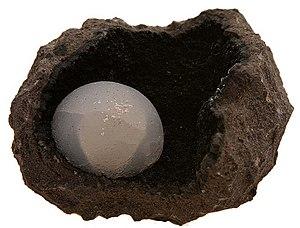
L'épistilbite est une espèce minérale du groupe des silicates, du sous-groupe des tectosilicates et de la famille des zéolites. Sa formule chimique est CaAl₂Si₆O₁₆·5H₂O avec des traces de fer, de magnésium, de sodium et de potassium. Les cristaux peuvent atteindre 3 cm.
Une géode est une cavité rocheuse tapissée de cristaux et d'autres matières minérales. Ce n'est pas vraiment un minéral mais une composition de formations magmatiques, cristallines et/ou sédimentaires. Largement répandues à travers toute la planète, les géodes sont la source principale des minéraux des collections minéralogiques car c'est un milieu optimal pour diverses formations minérales.